Dolma Gyari

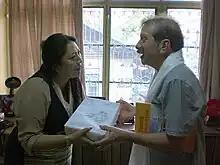
Gyari Dölma as Deputy Speaker in 2008

Dölma Gyari (born 1964) is a well-known Tibetan politician in exile, a former activist, active since the early 1980s.